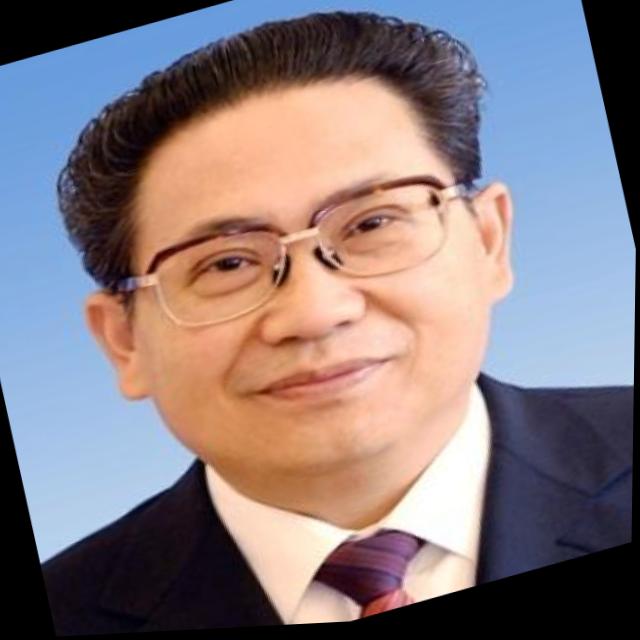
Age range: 45-64